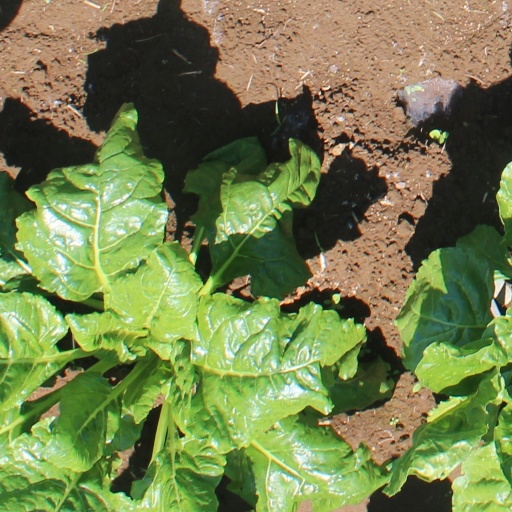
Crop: sugar beet